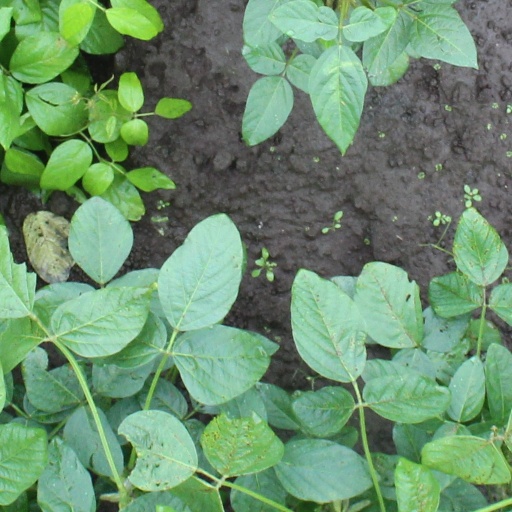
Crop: soybean